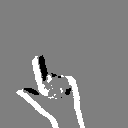
ASL letter: l